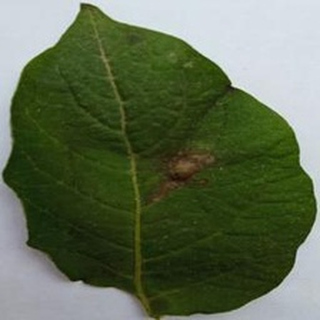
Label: potato_late_blight